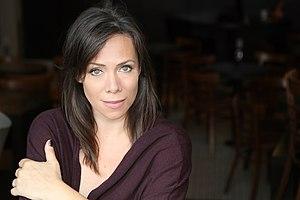
Fabiola Toupin (Octobre 2017)
Fabiola Toupin, née le 6 mai 1975 à Trois-Rivières au Québec, est une artiste et interprète. Elle s’est notamment fait connaître en tenant le premier rôle de l’Opéra folk « Un éternel Hiver » de Lynda Lemay.